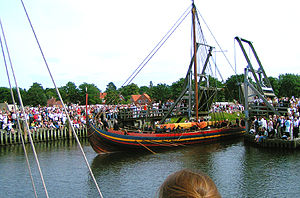
Havhingsten fra Glendalough
Afrejse fra Roskilde 1. juli 2007 på seks uger ekspeditionstogt til Dublin i Irland.
Vikingeskibetf Havhingsten fra Glendalough forlader havnen ved Vikingeskibsmuseet i Roskilde den 1. juli 2007 som indledning på en seks uger lang havrejse over Kattegat, Skagerak og Nordsøen og norden om Skotland til Dublin i Irland
Havhingsten fra Glendalough eller Havhingsten er en rekonstruktion af det længste af de vikingeskibe, der blev fundet i Roskilde Fjord i 1956 kaldet skuldelevskibene. Skuldelevskibene viste sig at være fem skibsvrag fra vikingetiden, da Roskilde Undersøiske Forskningsgruppe med Åge Skjelborg i spidsen, begyndte undersøgelsen af havbunden ud for Skuldelev. De fem vikingeskibe blev udgravet i 1962, konserveret og siden udstillet i Vikingeskibshallen i Roskilde. Havhingsten er rekonstrueret på baggrund af vraget Skuldelev 2.